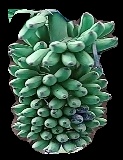
Variety: elakki-bale
Grade: grade1